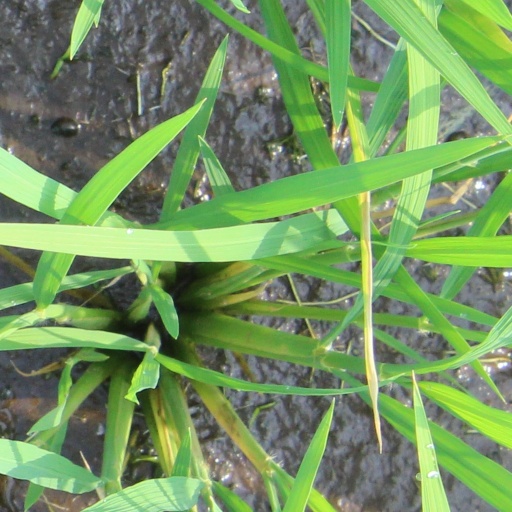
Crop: rice